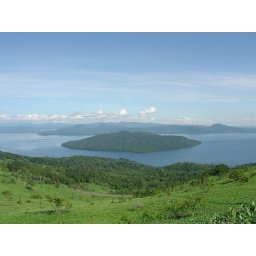
View of Lake Kussharo, in southeastern Hokkaido. It was a beautiful blue sky day, and the lake reflected the color.